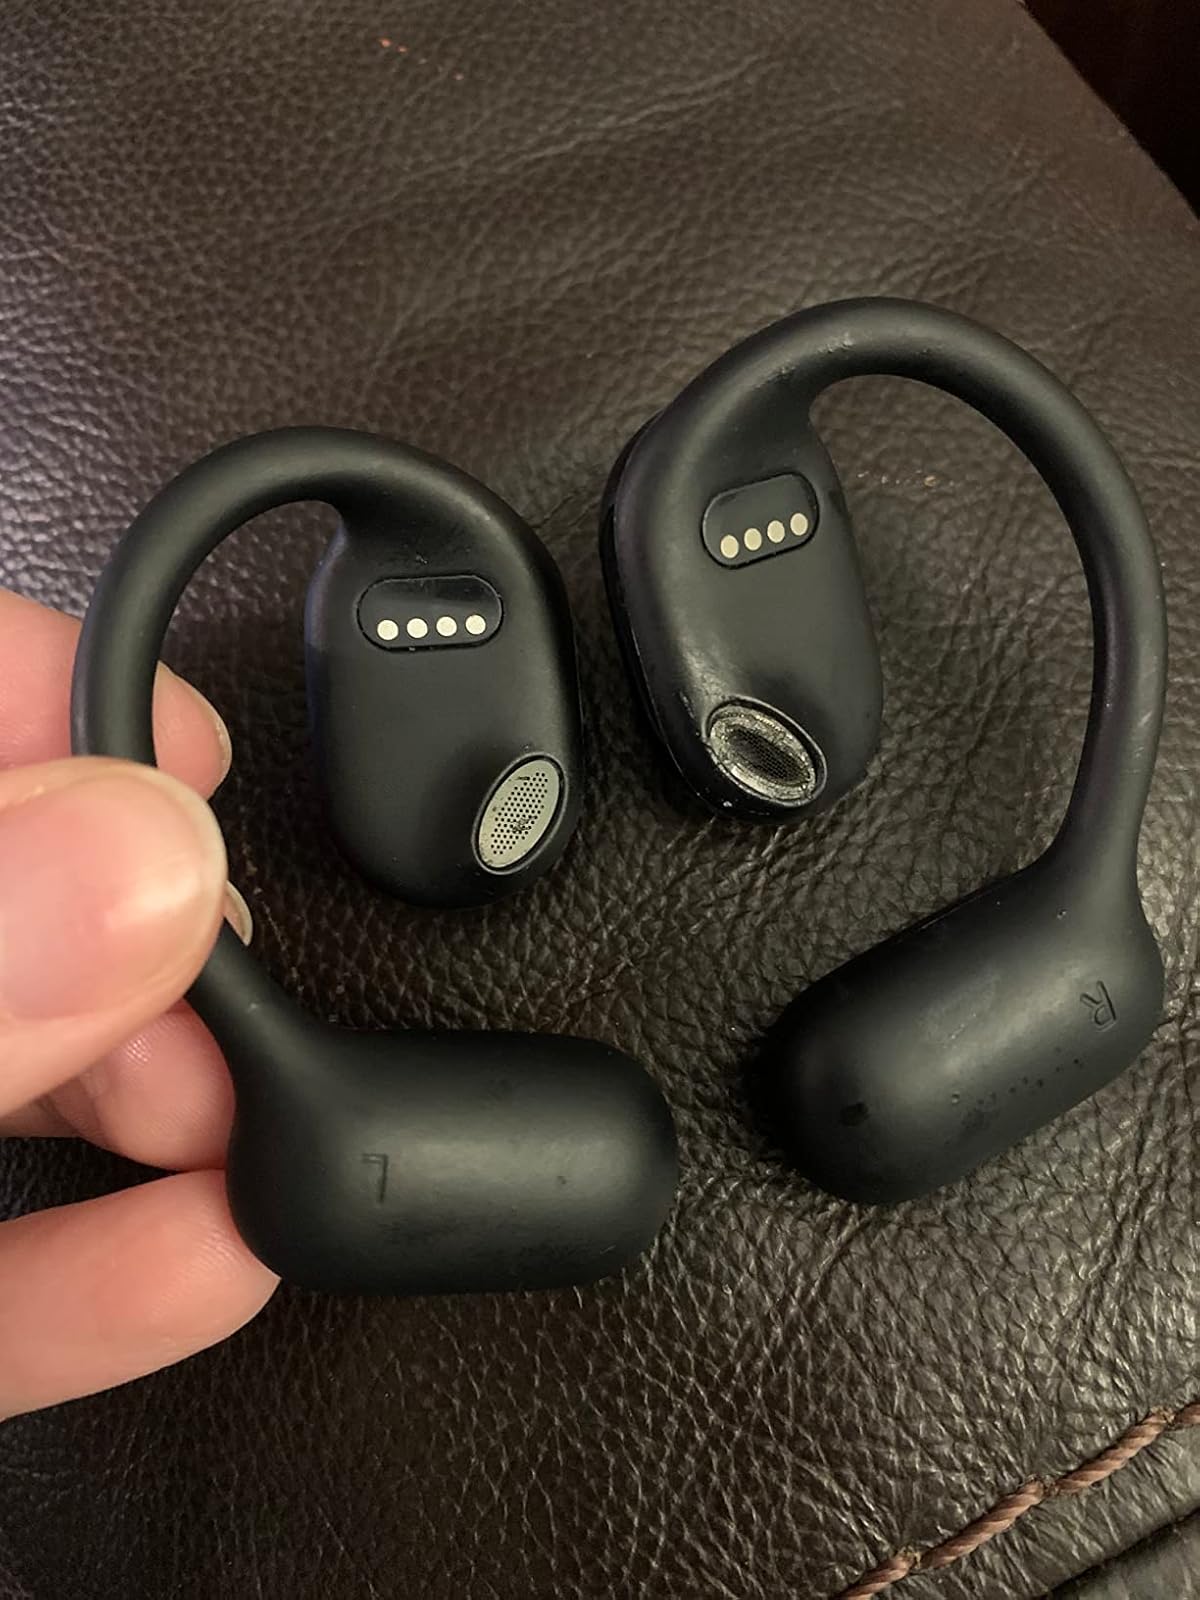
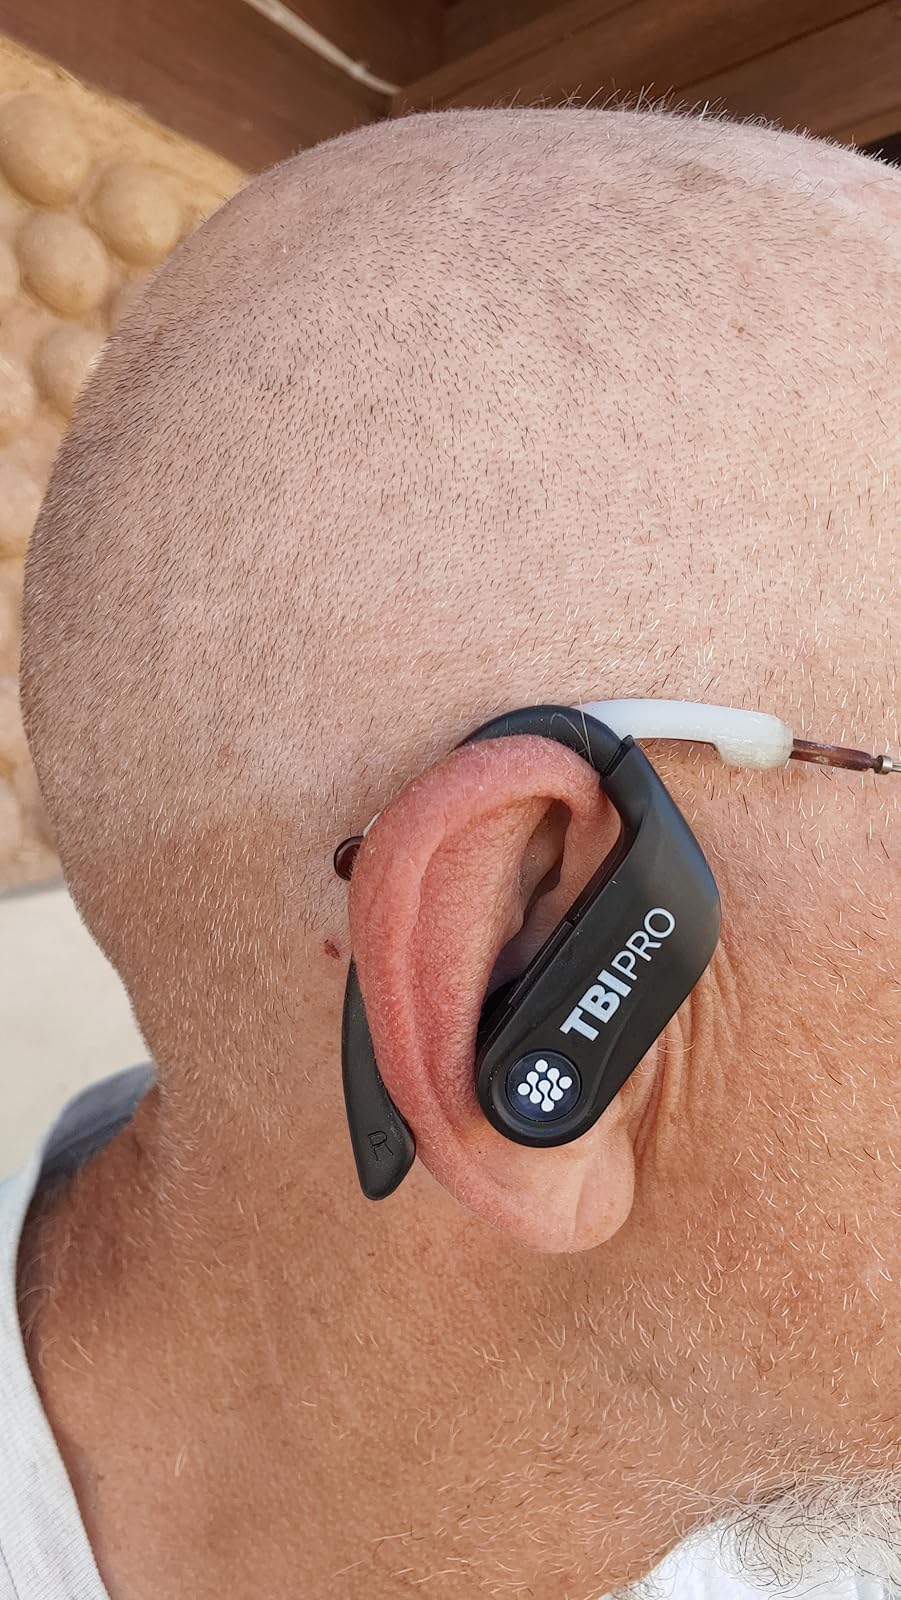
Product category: earbuds
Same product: no